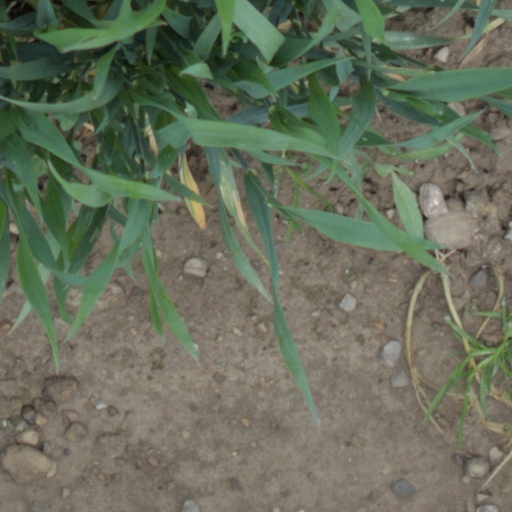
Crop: wheat